Rostock

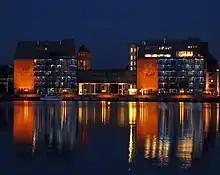
"Speicher" (office buildings) at night. Headquarters of AIDA Cruises.

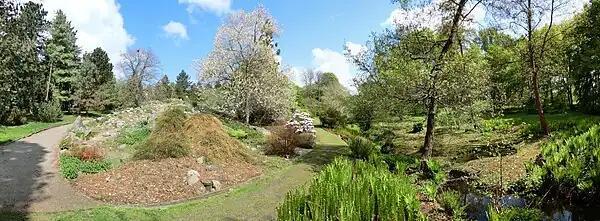
Historical Botanical Garden of Rostock University, greenhouse

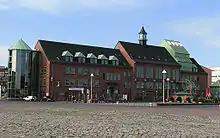
Volkstheater Rostock

Warnemünde is the seaside part of Rostock and a major attraction of the city. Locals and tourists alike enjoy the maritime flair of old houses, a large beach, a lighthouse and the old fisherman's port.